System crash screen

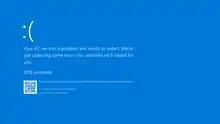

In computing, a system crash screen, error screen or screen of death is a visual indicator that appears when an operating system, software application, or hardware encounters a severe issue that prevents normal operation. These screens typically serve as a last-resort mechanism to inform users and system administrators of a critical failure. An error screen may display technical information such as error messages, diagnostic codes, memory dumps, or troubleshooting instructions. They can occur due to hardware malfunctions, corrupted system files, software crashes, overheating, or other critical failures. Error screens vary by operating system and device, with some of the most well-known examples being the Blue Screen of Death (BSOD) in Windows, the Sad Mac in classic Macintosh computers, and the Kernel Panic in Unix-based systems like Linux and macOS. Game consoles may also have notable crash screens, such as the PlayStation 2 and the Nintendo Wii.